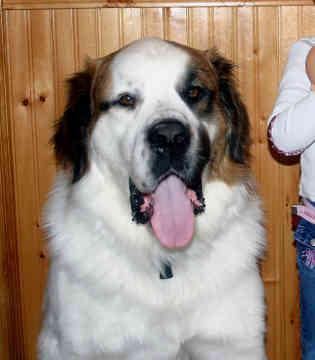
Saint_Bernard